Maryland Route 410

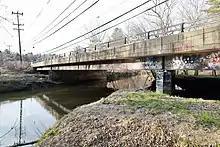
MD 410 (East-West Highway) crossing Rock Creek

MD 410 crosses a bridge over the Capital Crescent Trail and the under-construction Purple Line. It then follows the northern edge of the town of Chevy Chase, crosses Coquelin Run, and runs along the southern edge of the Columbia Country Club to its intersection with MD 185 (Connecticut Avenue).